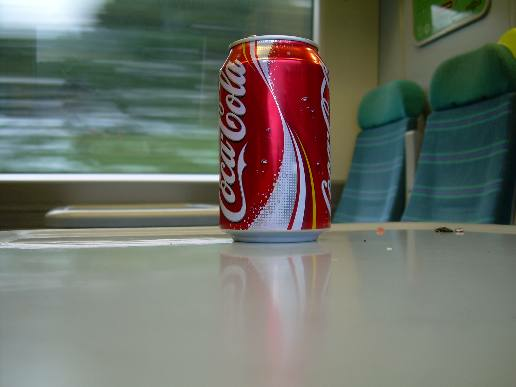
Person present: No